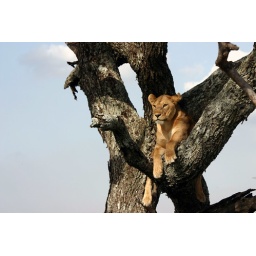
lion in tree sun